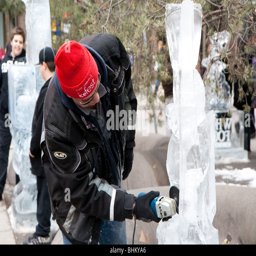
an ice carving artist working on an ice sculpture